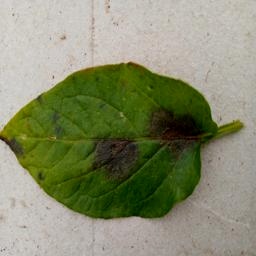
Etiqueta: Late Blight